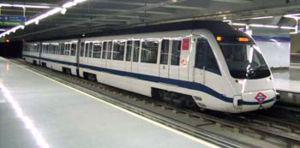
Madrid /ma.dʁid/ est la capitale et la plus grande ville d'Espagne. Située dans la partie centrale du royaume d'Espagne, elle est également la capitale et la ville la plus peuplée de la Communauté de Madrid. En tant que capitale d'État, elle abrite la plupart des institutions politiques du pays, dont la résidence royale, le siège du gouvernement et le Parlement.